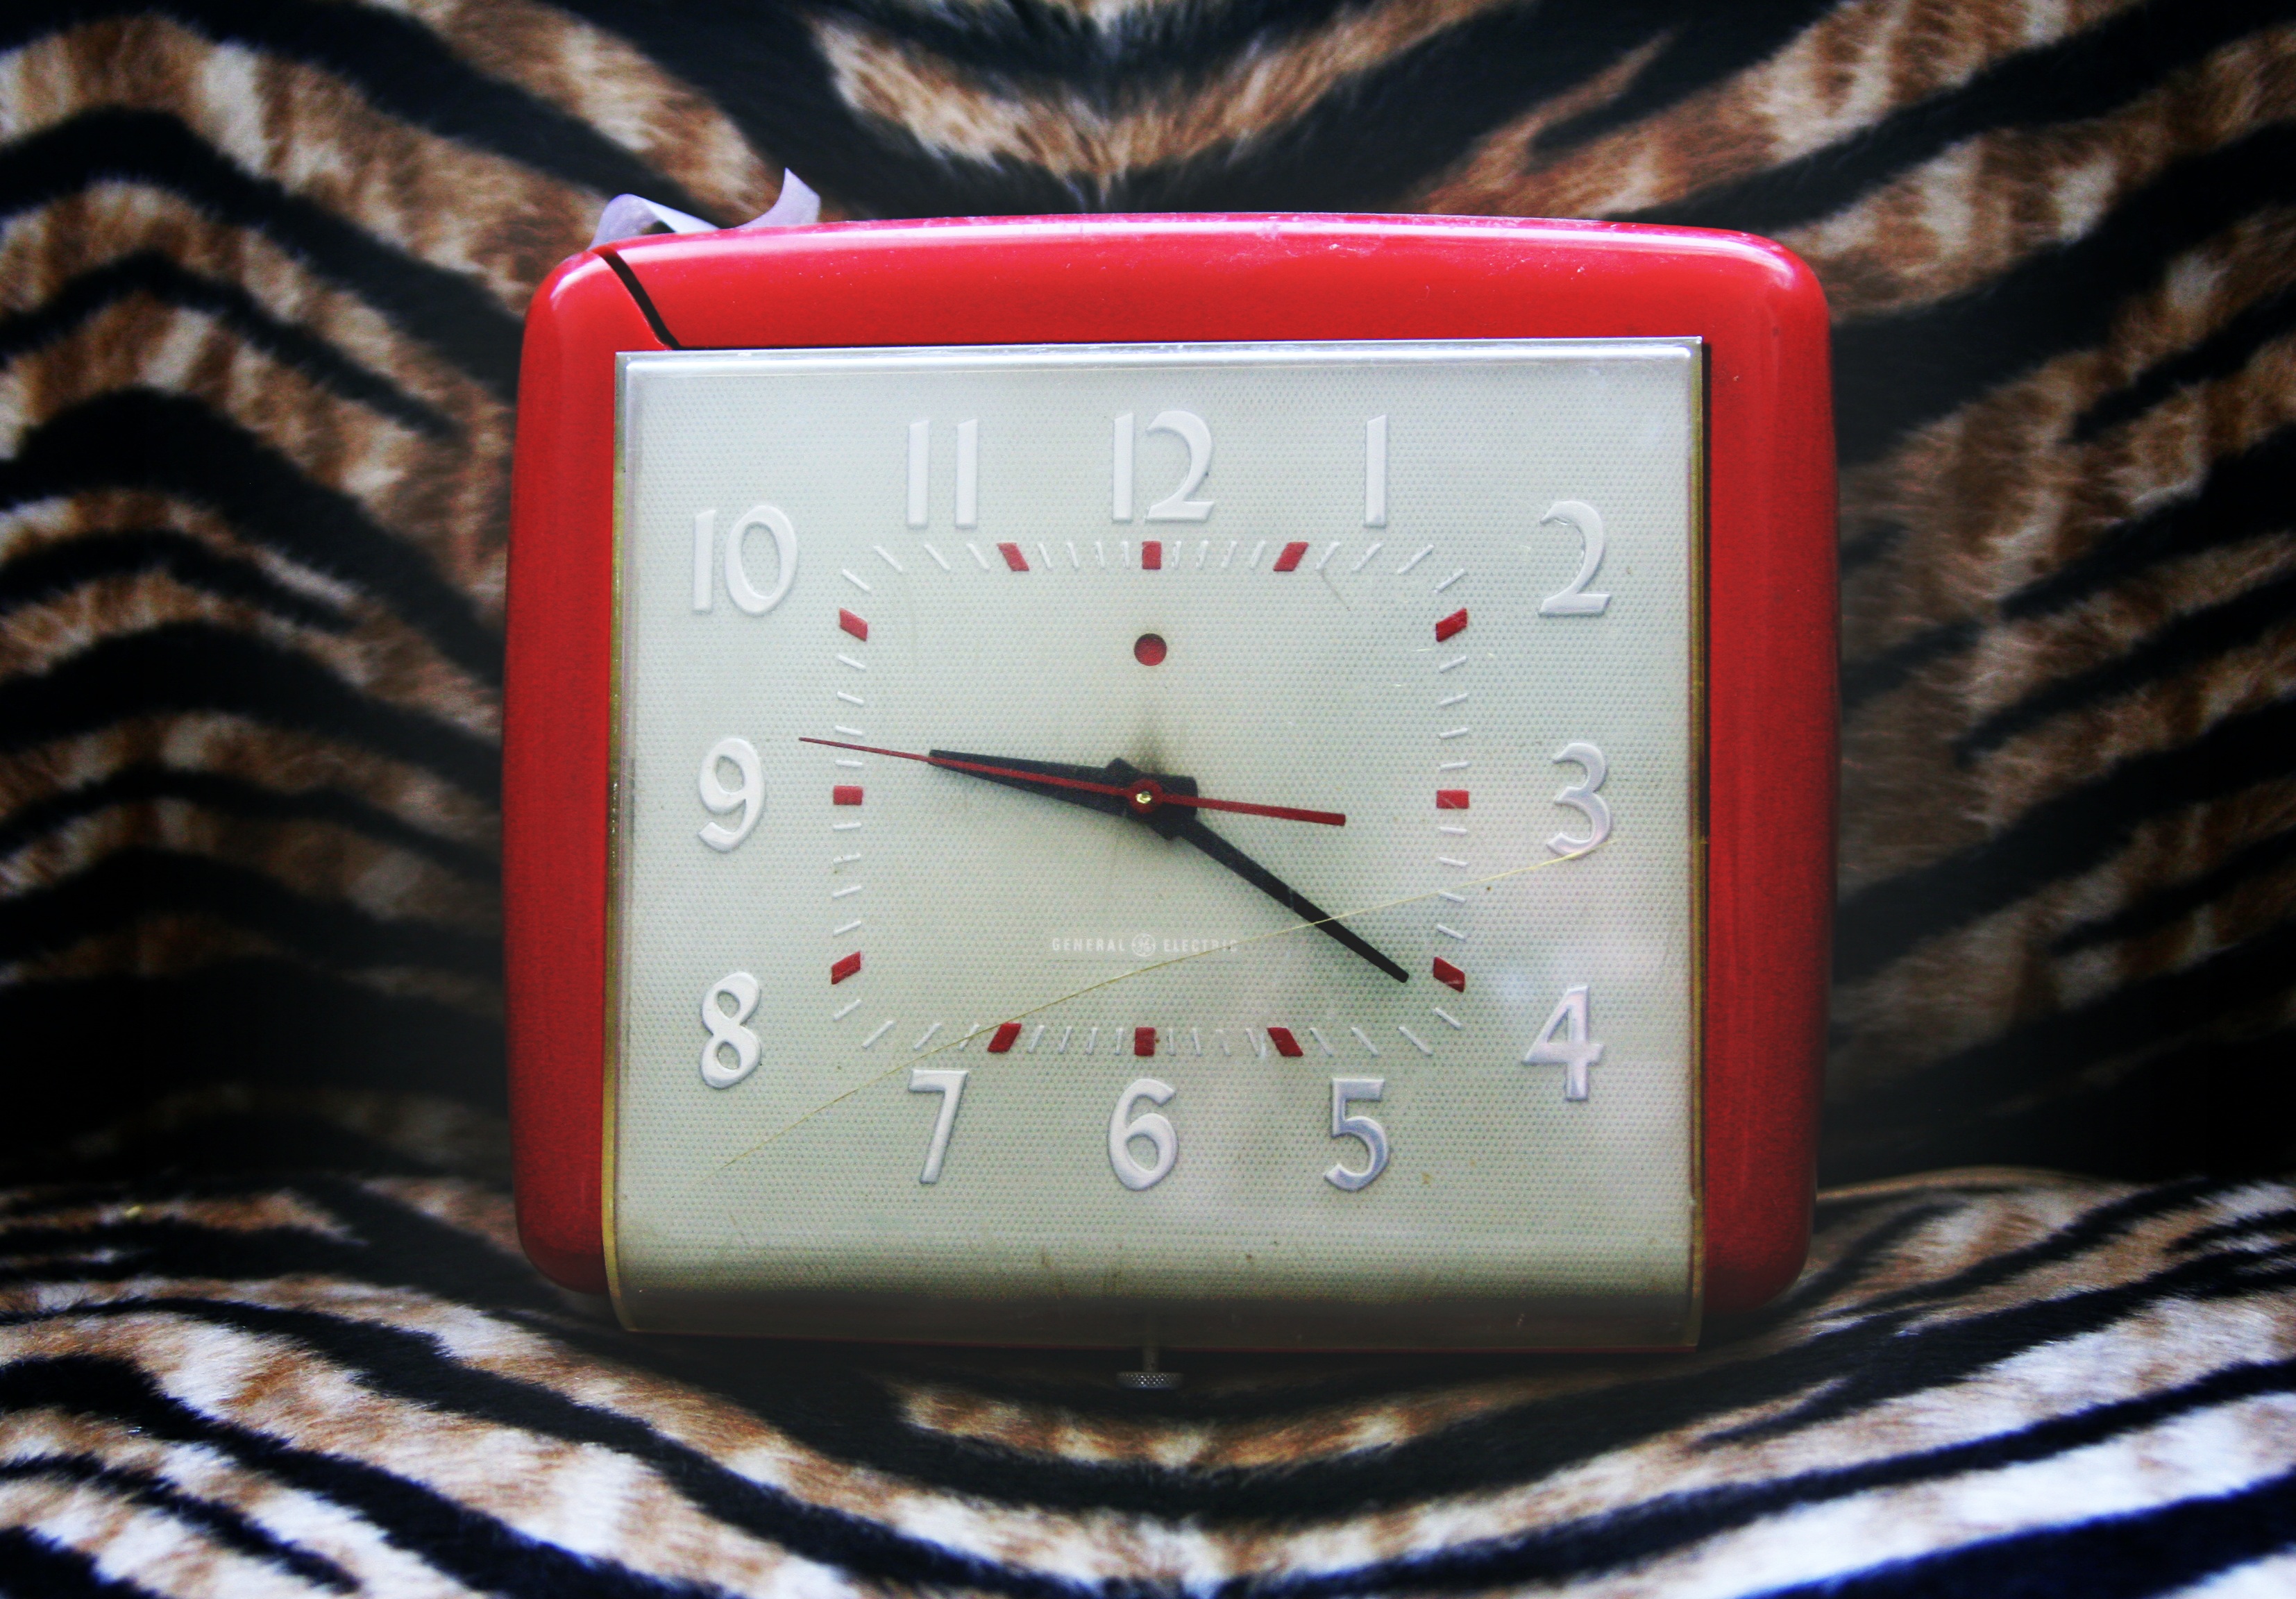
watch, hand, white, vintage, antique, retro, clock, time, number, hour, red, lighting, decor, face, classic, home accessories